Connecticut Company

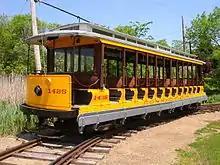
A Connecticut Company open streetcar, preserved at the Shore Line Trolley Museum

On February 28, 1910, the New Haven conveyed to the Connecticut Company almost all of the latter's operated trackage, with the exception of three short segments near the state lines: the former Suffield Street Railway from Suffield to Massachusetts (not connected to any other Connecticut lines), the portion of the former Worcester and Connecticut Eastern Railway from West Thompson to Massachusetts, and the portion of the former Greenwich Tramway from the Mianus River to New York. Except for the latter line, which was leased to New Haven subsidiary New York and Stamford Railway, the New Haven took over operation of these pieces, renting equipment, power, and labor from their Massachusetts connections, the Springfield Street Railway and Worcester Consolidated Street Railway. The purpose of retaining these lines was to keep the Connecticut Company an intrastate carrier, hopefully not subject to Interstate Commerce Commission jurisdiction. On June 13, 1913, the stock of the Connecticut Company was transferred from direct control by the New Haven to indirect control through subsidiary New England Navigation Company. Less than one month later, on July 7, the Shore Line Electric Railway, a rural trolley system operating between New Haven and Westerly, Rhode Island, leased the eastern Connecticut lines of the Connecticut Company, mainly comprising the New London-West Thompson line, including the right to operate over the New Haven's steam line between Norwich and Central Village.